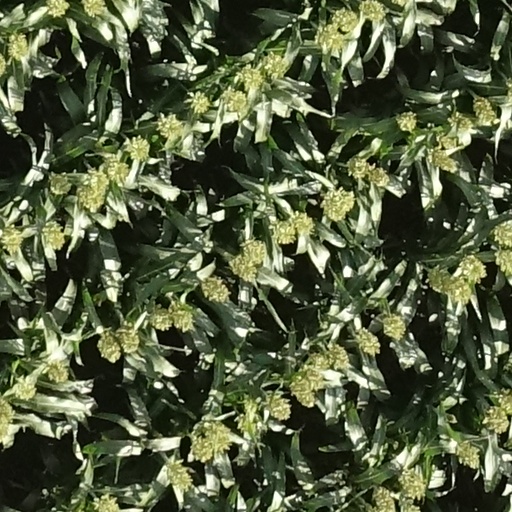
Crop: sorghum